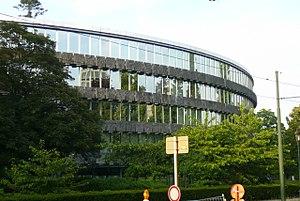
Le Glaverbel Building, ancien siège social de Glaverbel (devenu AGC Glass Europe), chaussée de La Hulpe, à Watermael-Boitsfort, en Région de Bruxelles-Capitale, Belgique, conçu par Renaat Braem, Pierre Guillissen, André Jacqmain et Victor Mulpas (1964)
AGC Glass Europe est un groupe international, basé à Louvain-la-Neuve, qui produit et transforme du verre plat pour la construction, l’automobile, les applications solaires et certaines industries spécialisées. Il est la branche européenne du leader mondial en verre plat : le groupe japonais Asahi Glass.